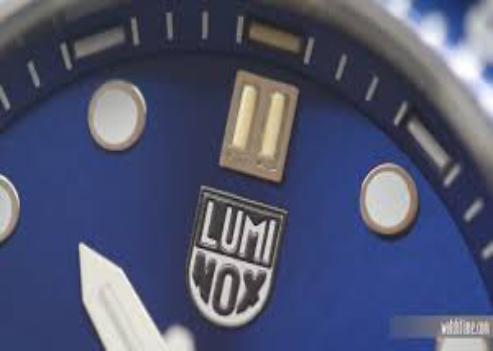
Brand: luminox
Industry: Clothes